Sunroom

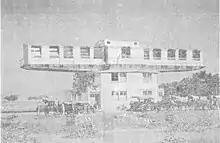
Revolving solarium in Jamnagar, India designed by Jean Saidman

A solarium is typically distinguished from a sunroom by the former being specifically and primarily designed to collect sunlight for warmth and light as opposed to being primarily designed to feature scenic views, and by being composed of walls, save one, and a roof that are entirely of framed glass. These typically are erected in higher latitude (low angle of sunlight) or cold (higher altitude) locations. In contrast, a sunroom "sensu stricto" has an opaque roof.